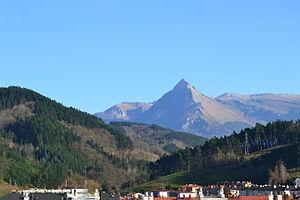
Le mont Txindoki, aussi appelé Larrunarri ou Ñañarri est une montagne du massif d'Aralar, sur la commune basque d'Amezketa, entre les provinces du Guipuscoa et de Navarre, située à 1 346 mètre d'altitude.